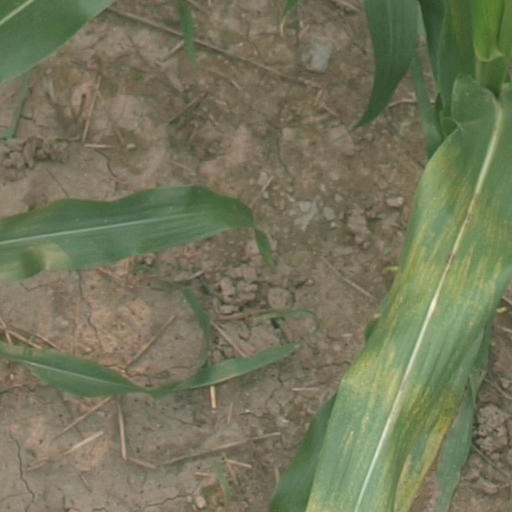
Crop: maize; corn